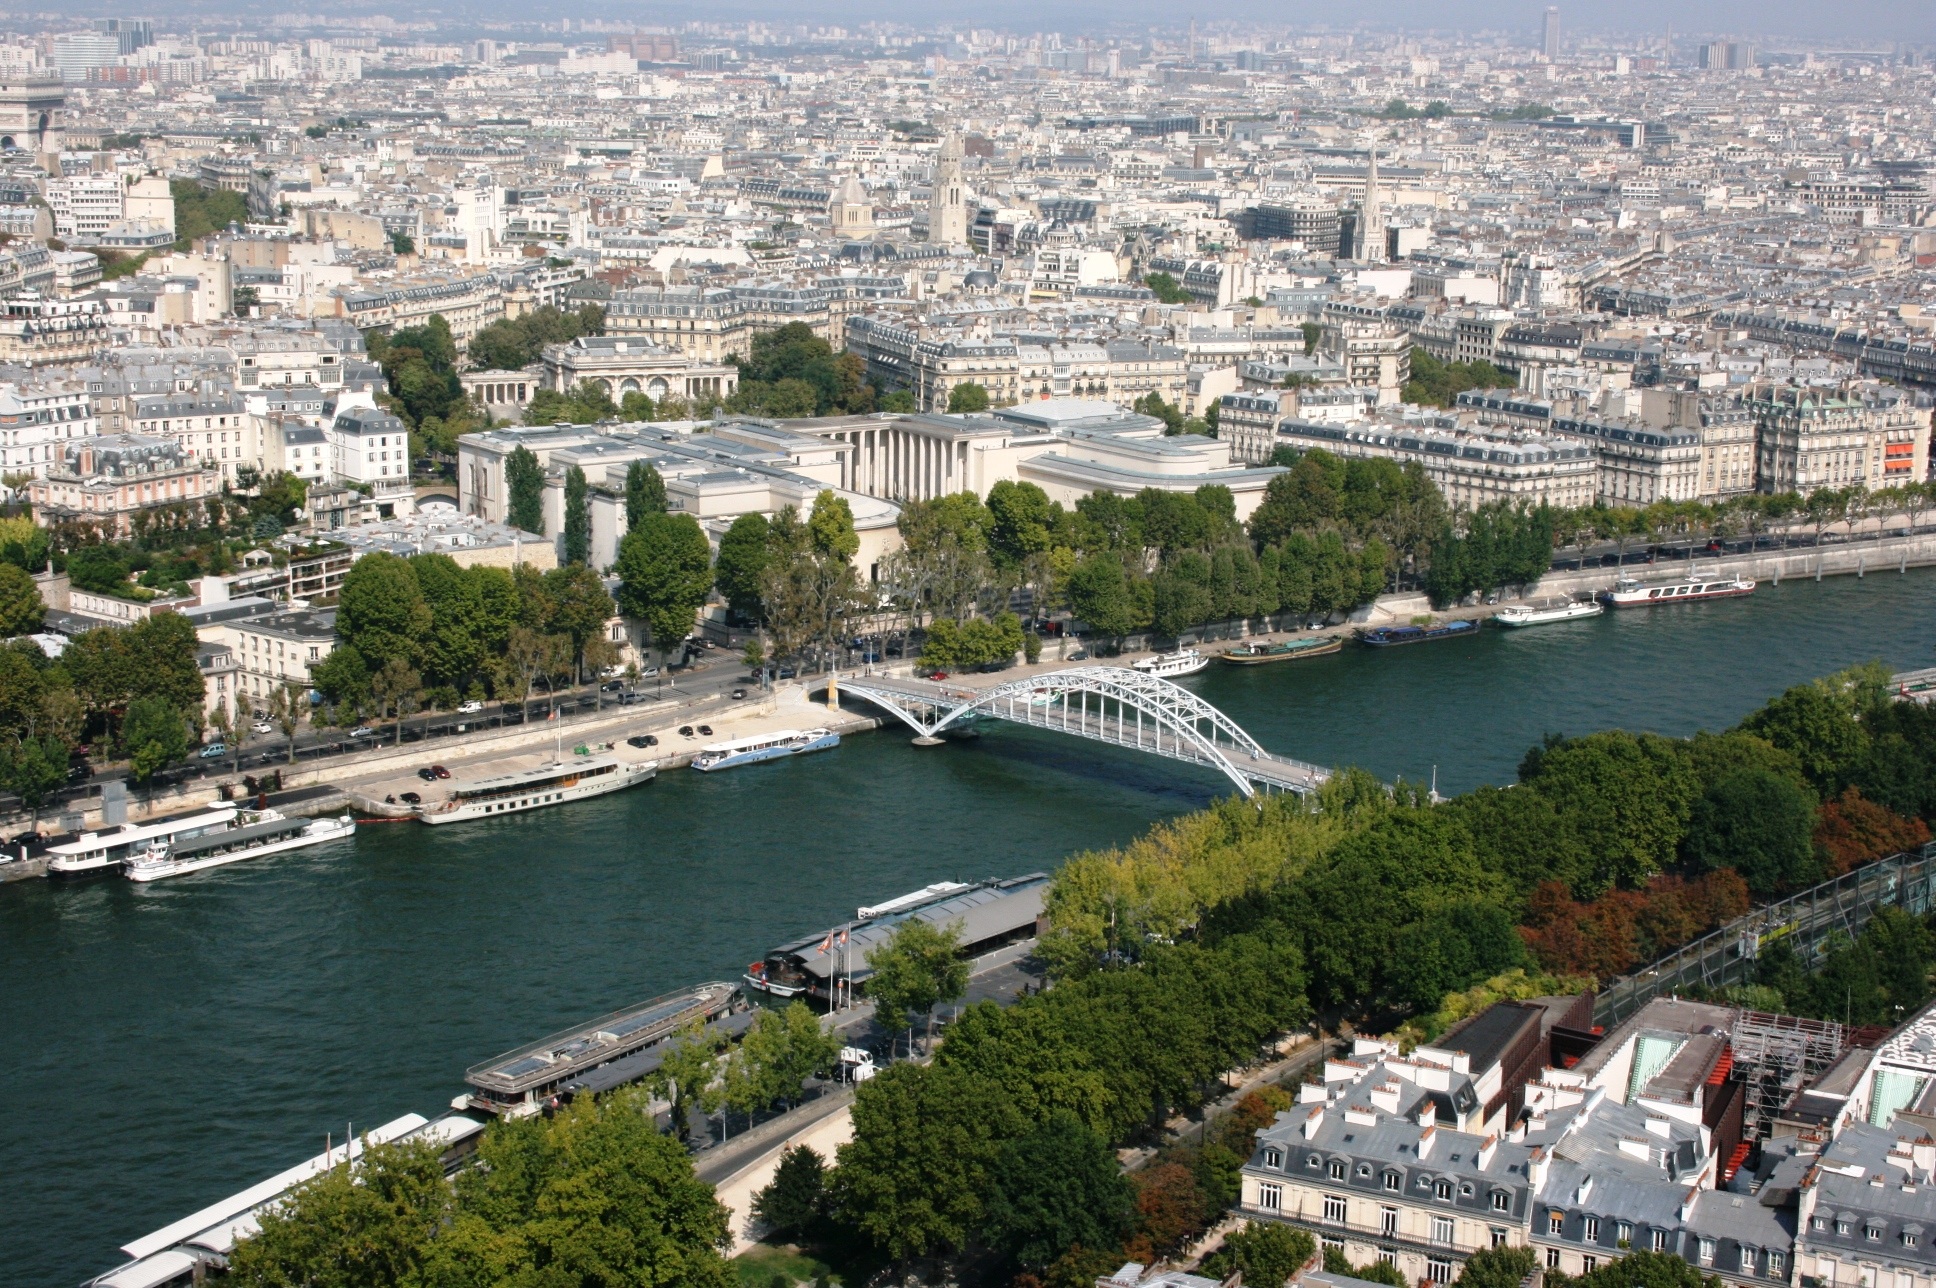
dock, skyline, photography, town, city, paris, river, cityscape, marina, port, waterway, bird's eye view, aerial photography, seine river, residential area, sanchez